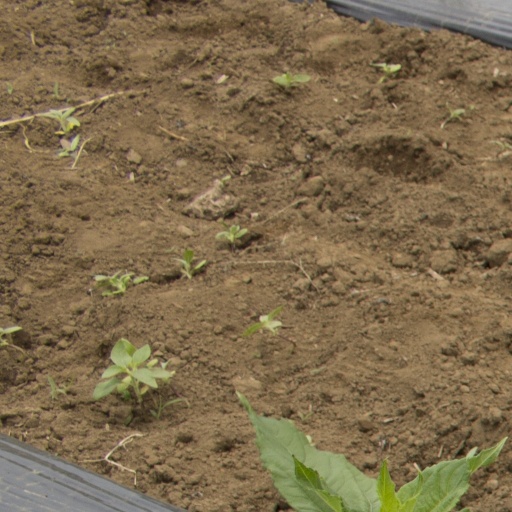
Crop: Jerusalem artichoke